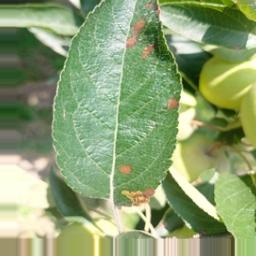
Label: Alternaria